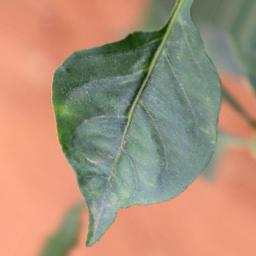
Label: healthy